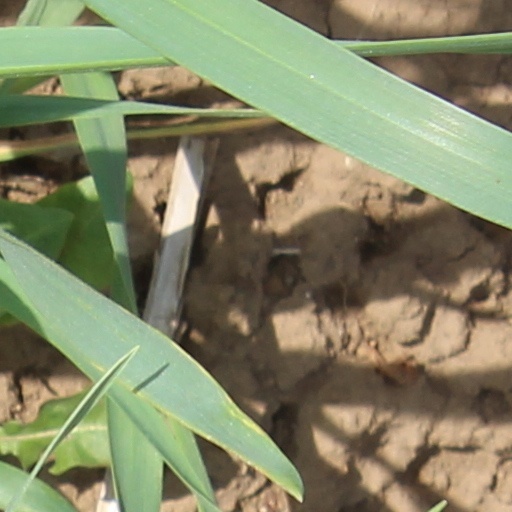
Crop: wheat